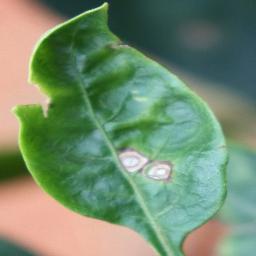
Label: cercospora